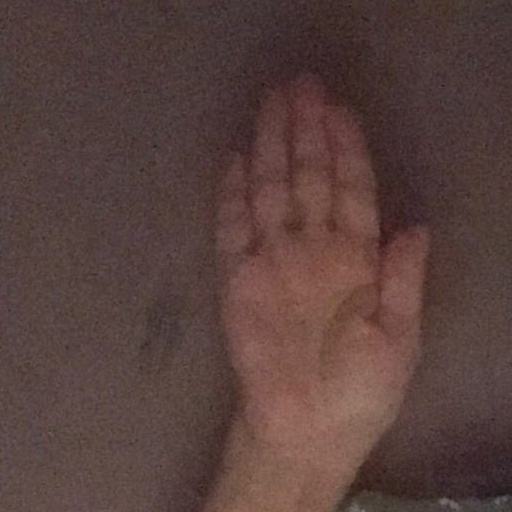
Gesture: stop